Question: Please indicate a possible affordance area of the hold_book that can be used for holding
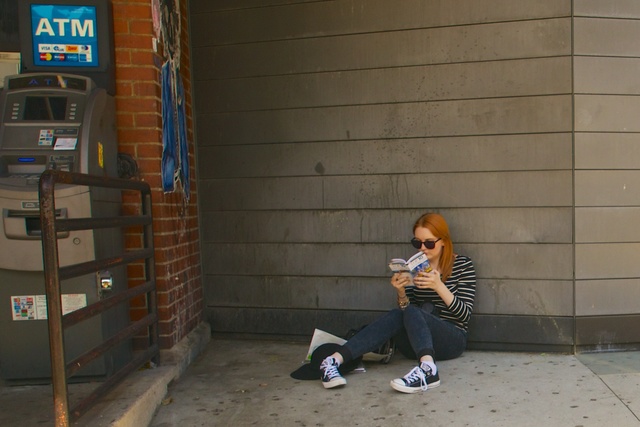
Answer: [375.314, 244.778, 439.314, 301.667]